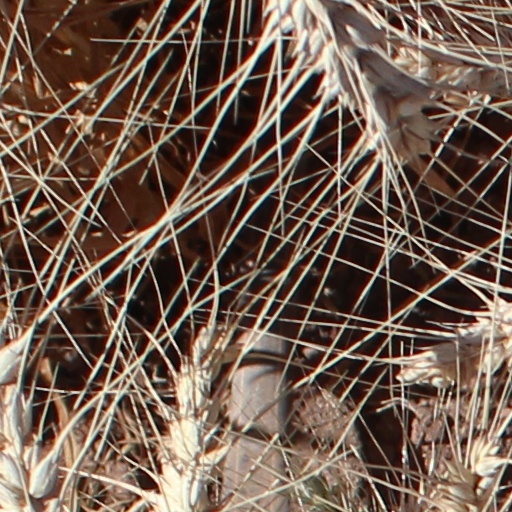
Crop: wheat